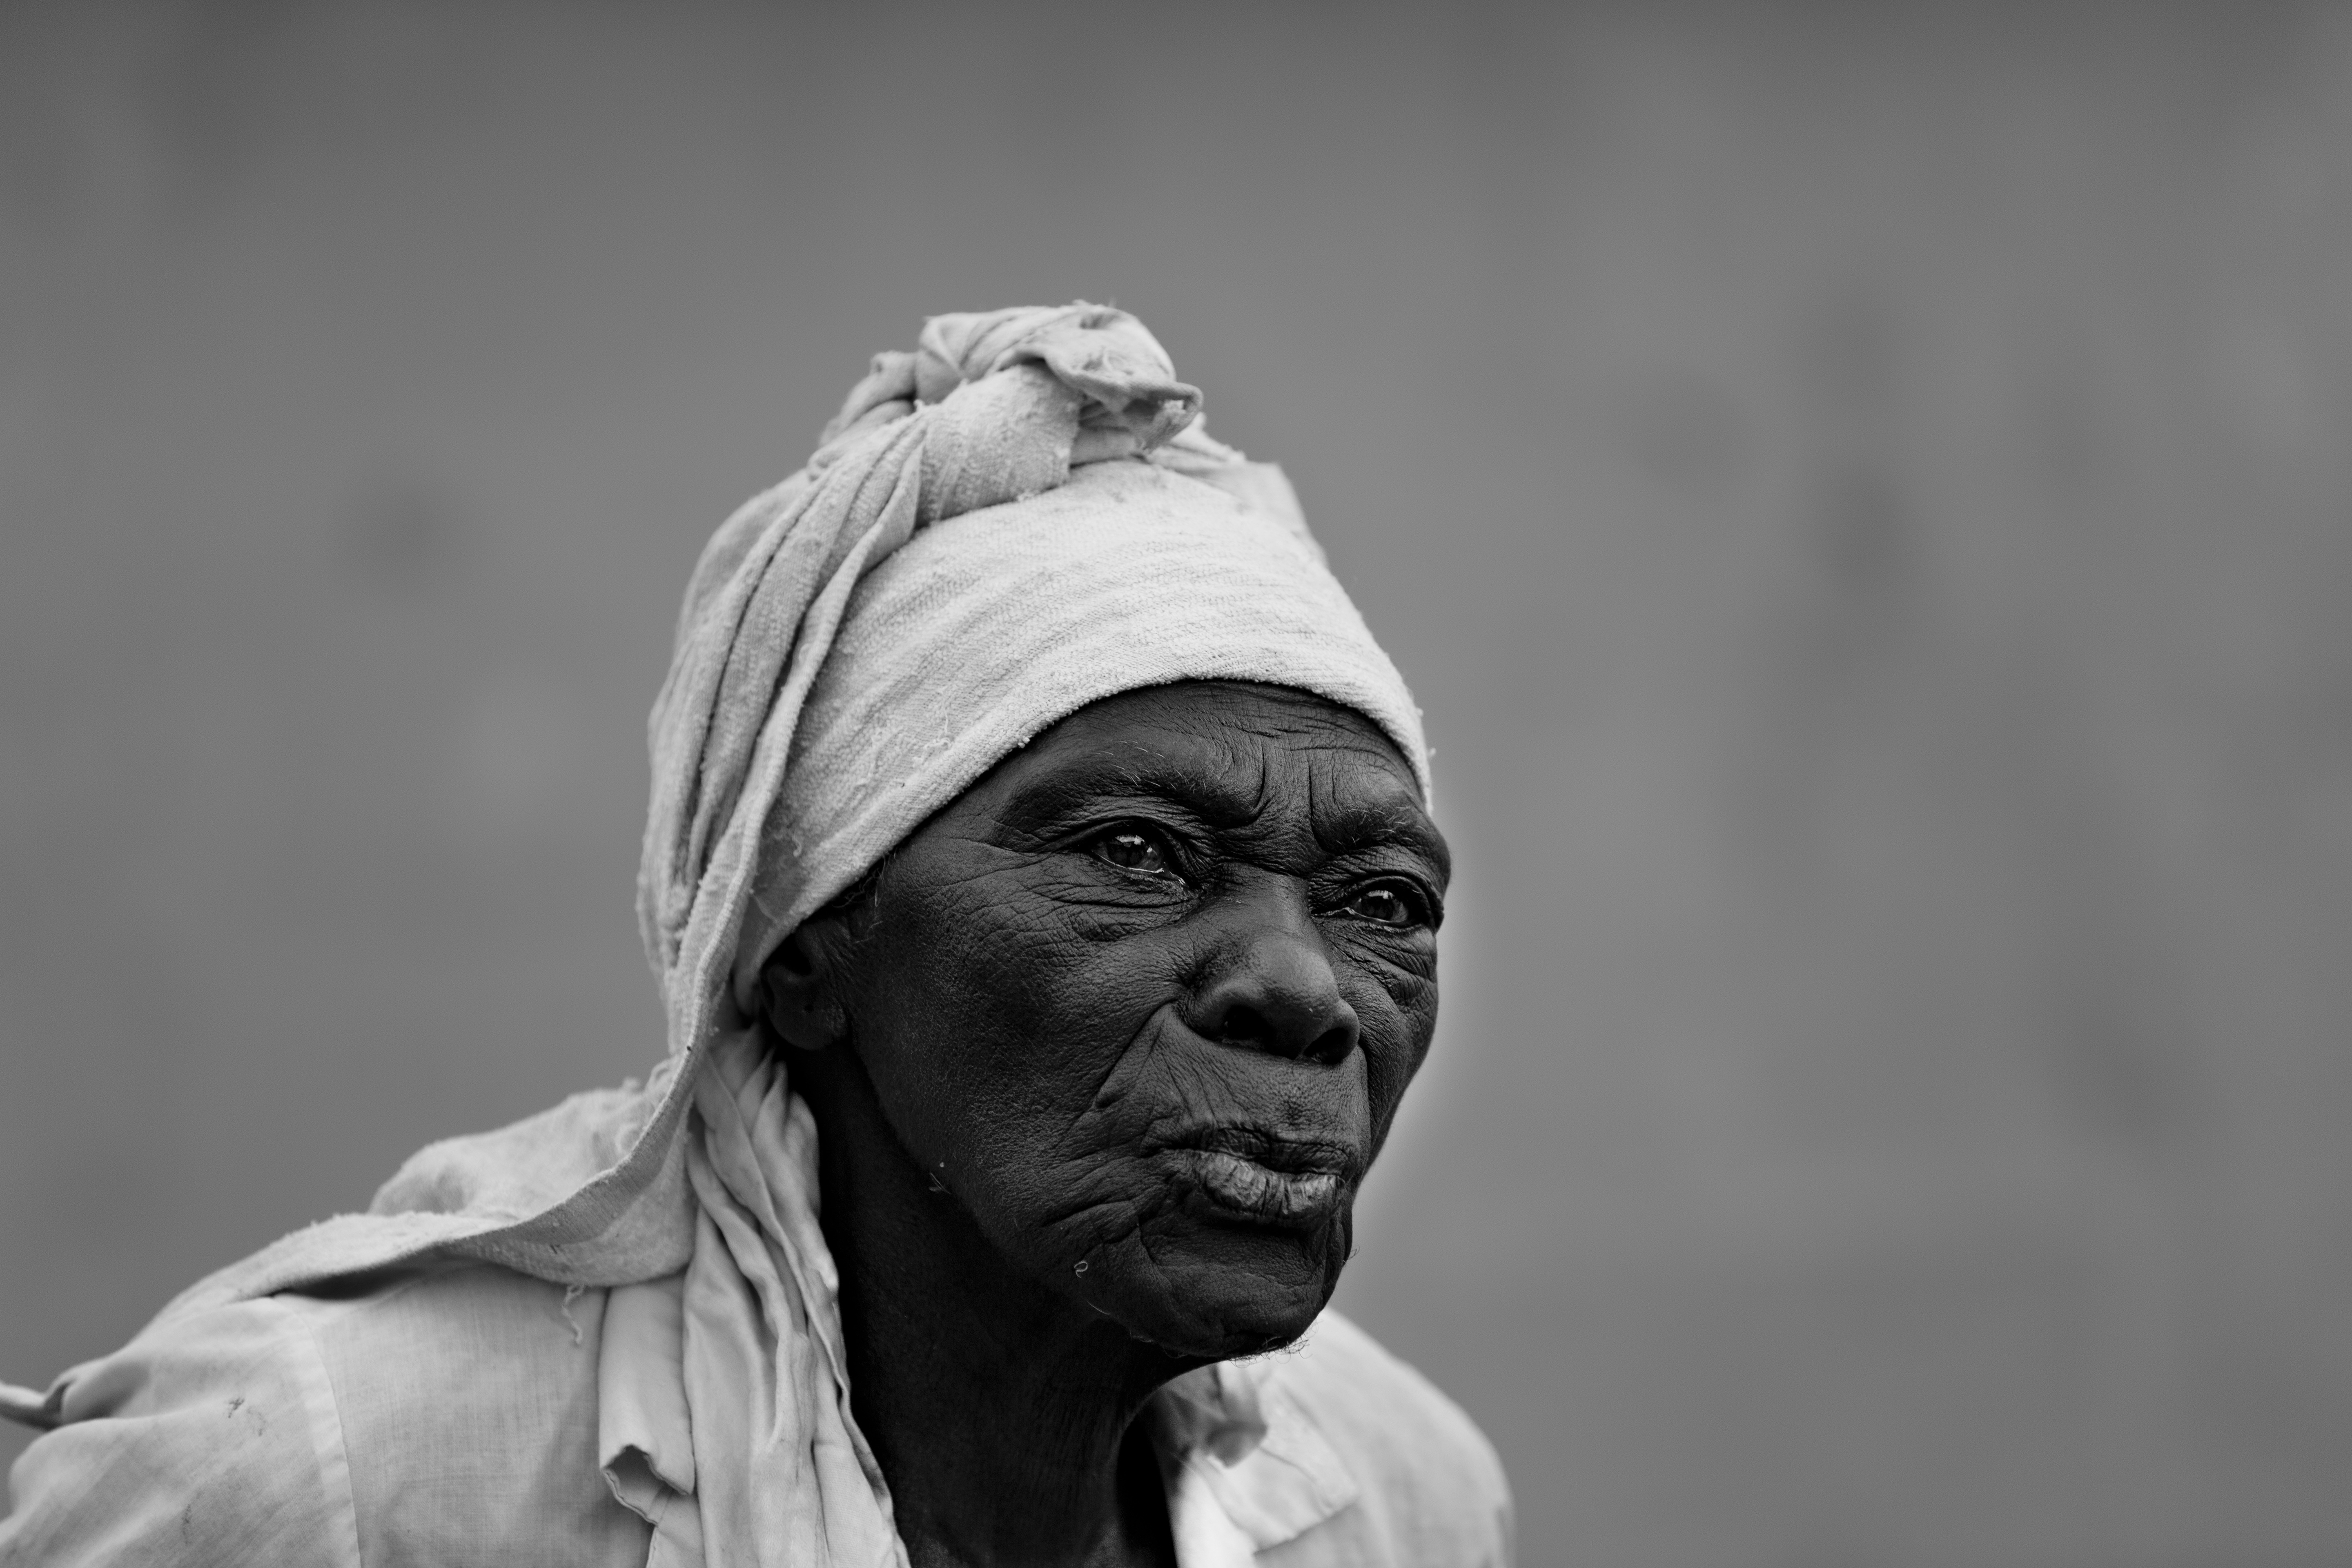
man, person, black and white, people, white, photography, monument, male, statue, portrait, black, monochrome, head, photograph, monochrome photography, facial hair